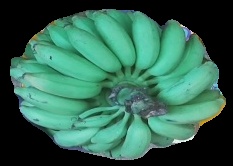
Variety: elakki-bale
Grade: grade2